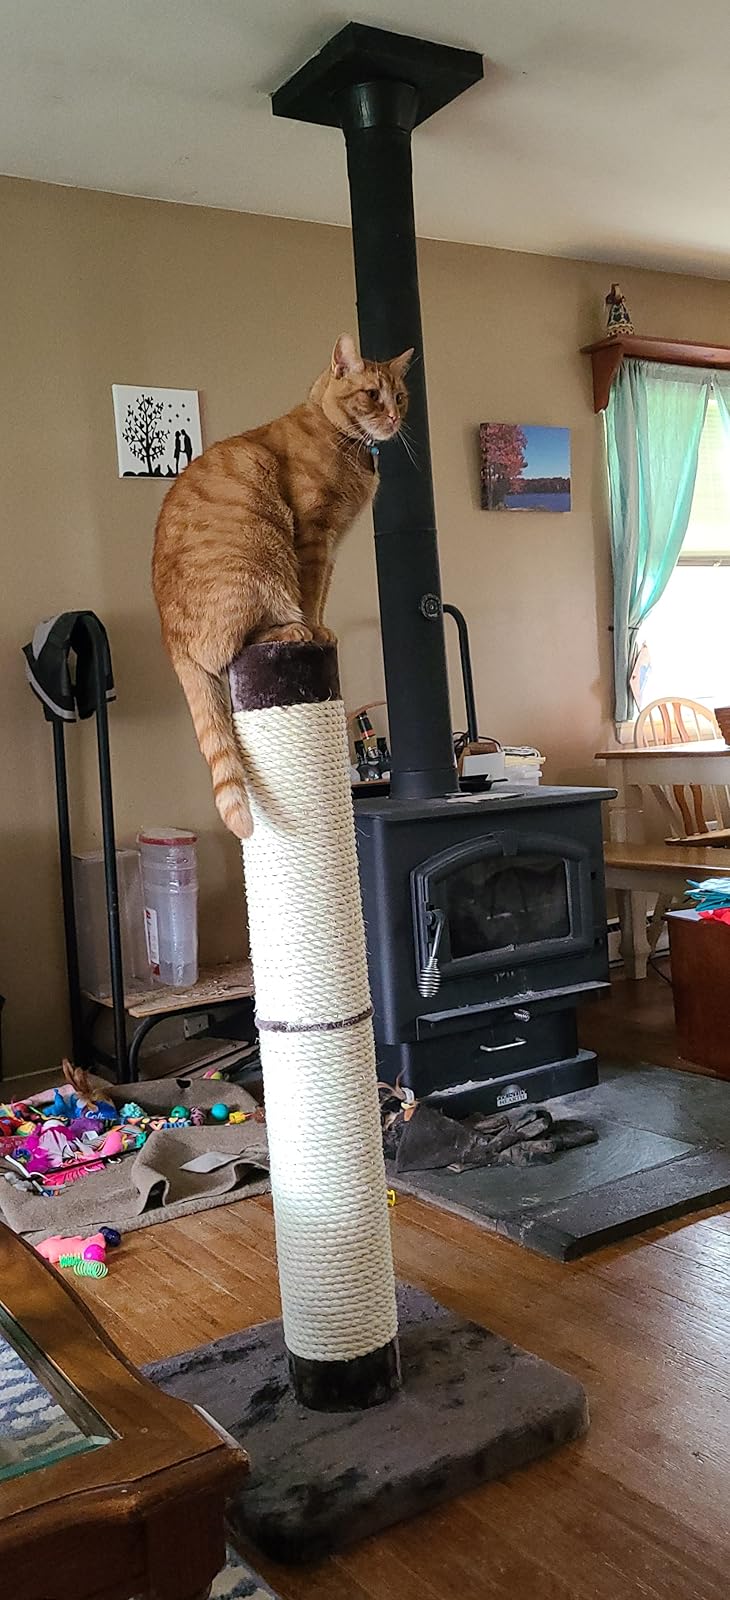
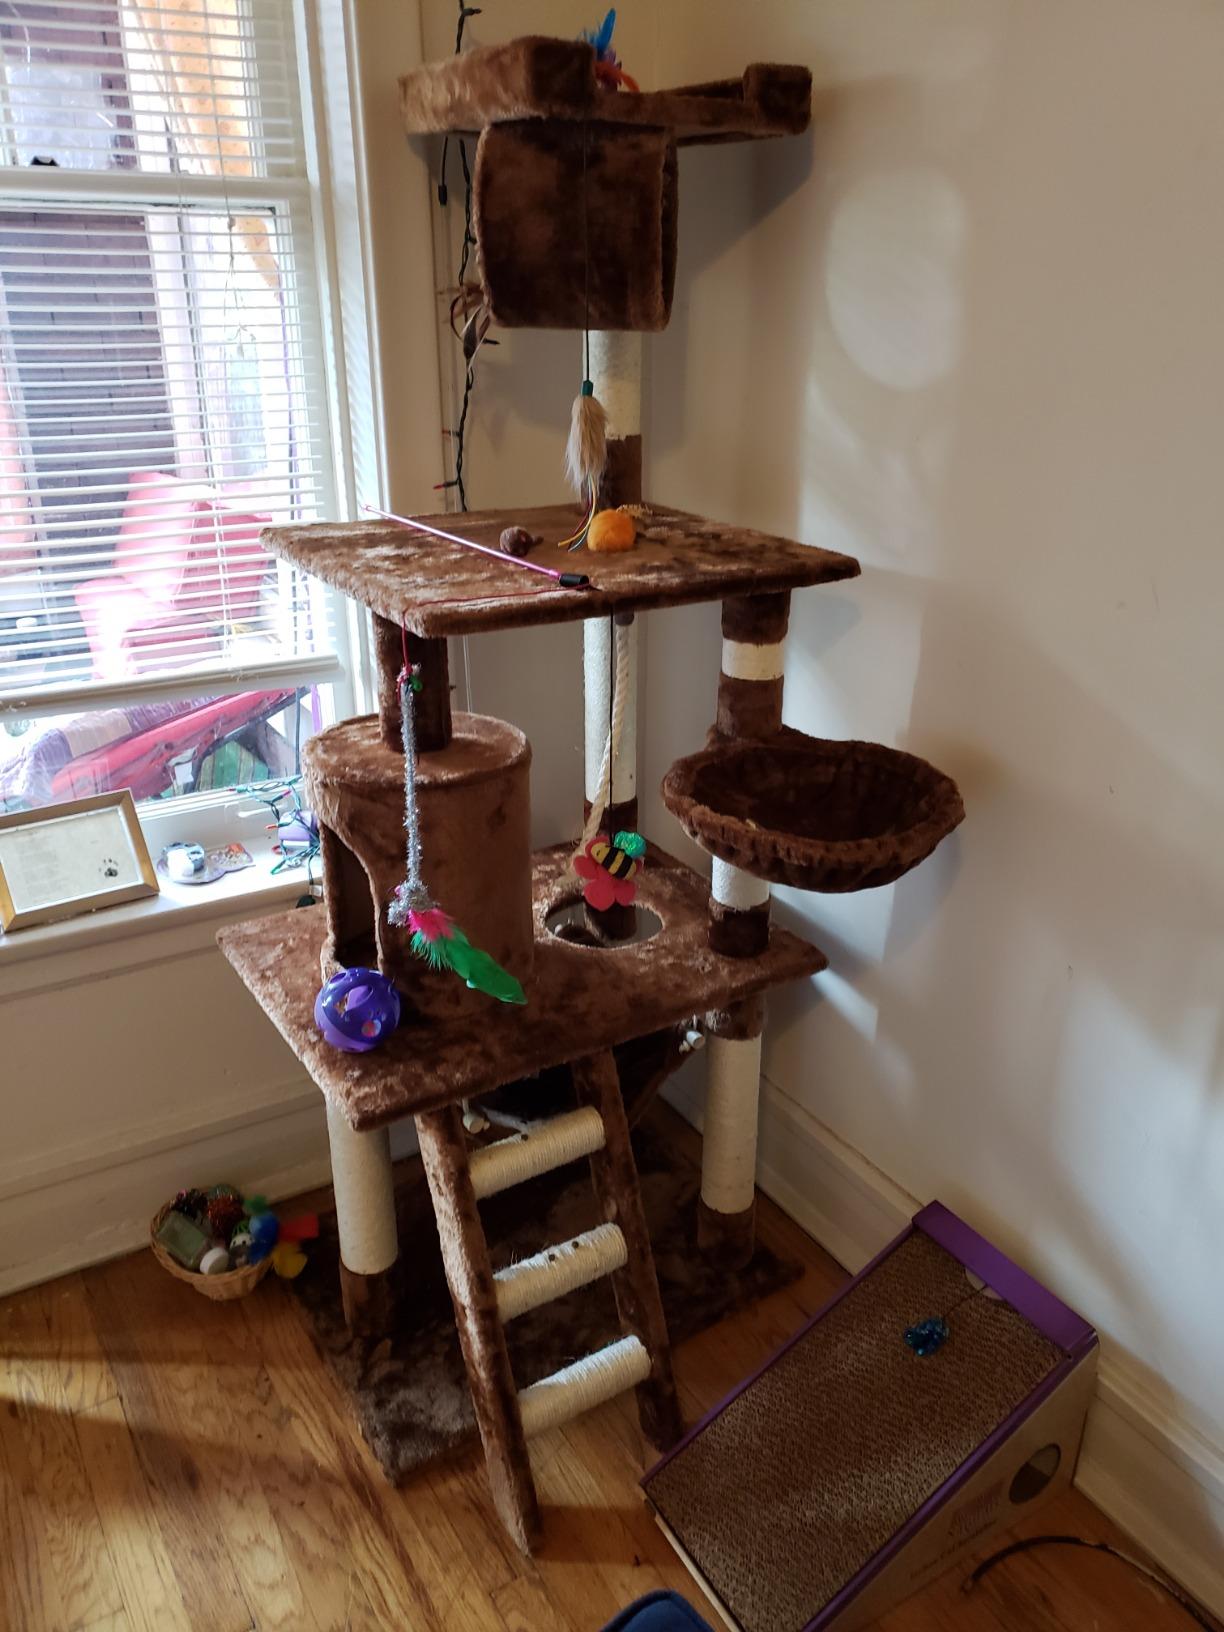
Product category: items_cat tree
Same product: no